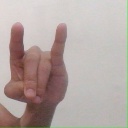
अक्षर: च